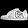
Label: Sneaker